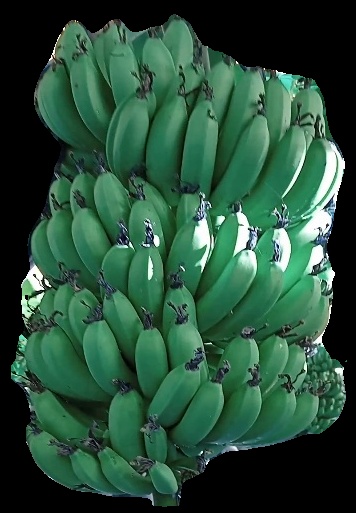
Variety: pachbale
Grade: grade1